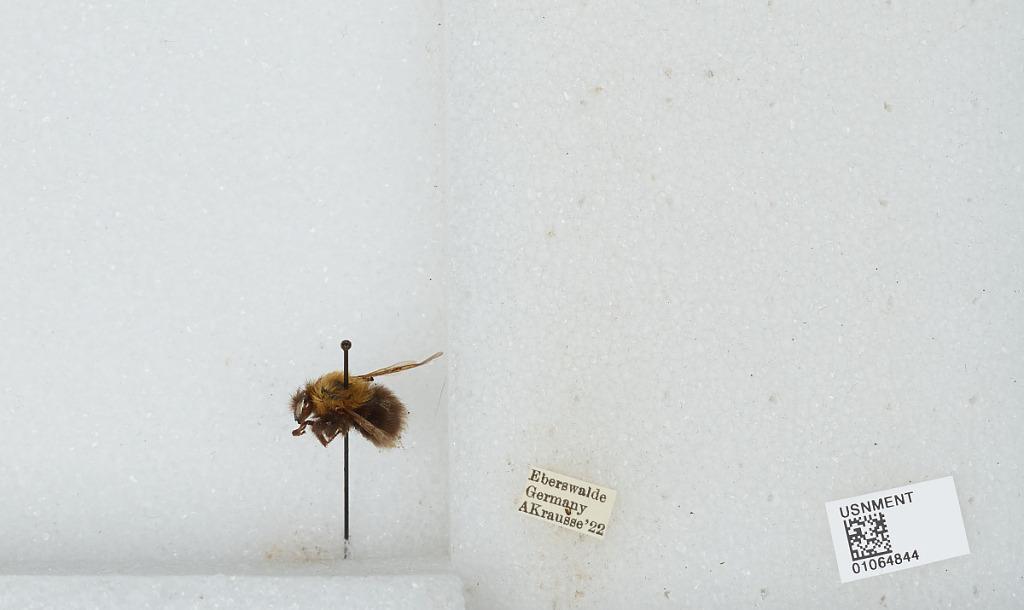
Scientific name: Bombus sp.
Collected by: A. Krausse
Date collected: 1922--
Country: Germany
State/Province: Brandenburg
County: Barnim
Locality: Eberswalde
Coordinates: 52.8356, 13.8182